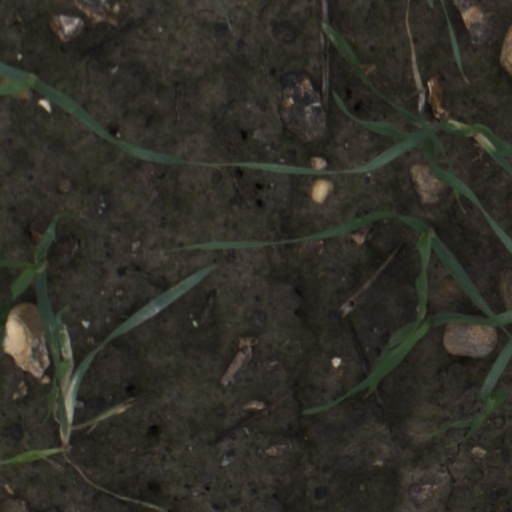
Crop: wheat